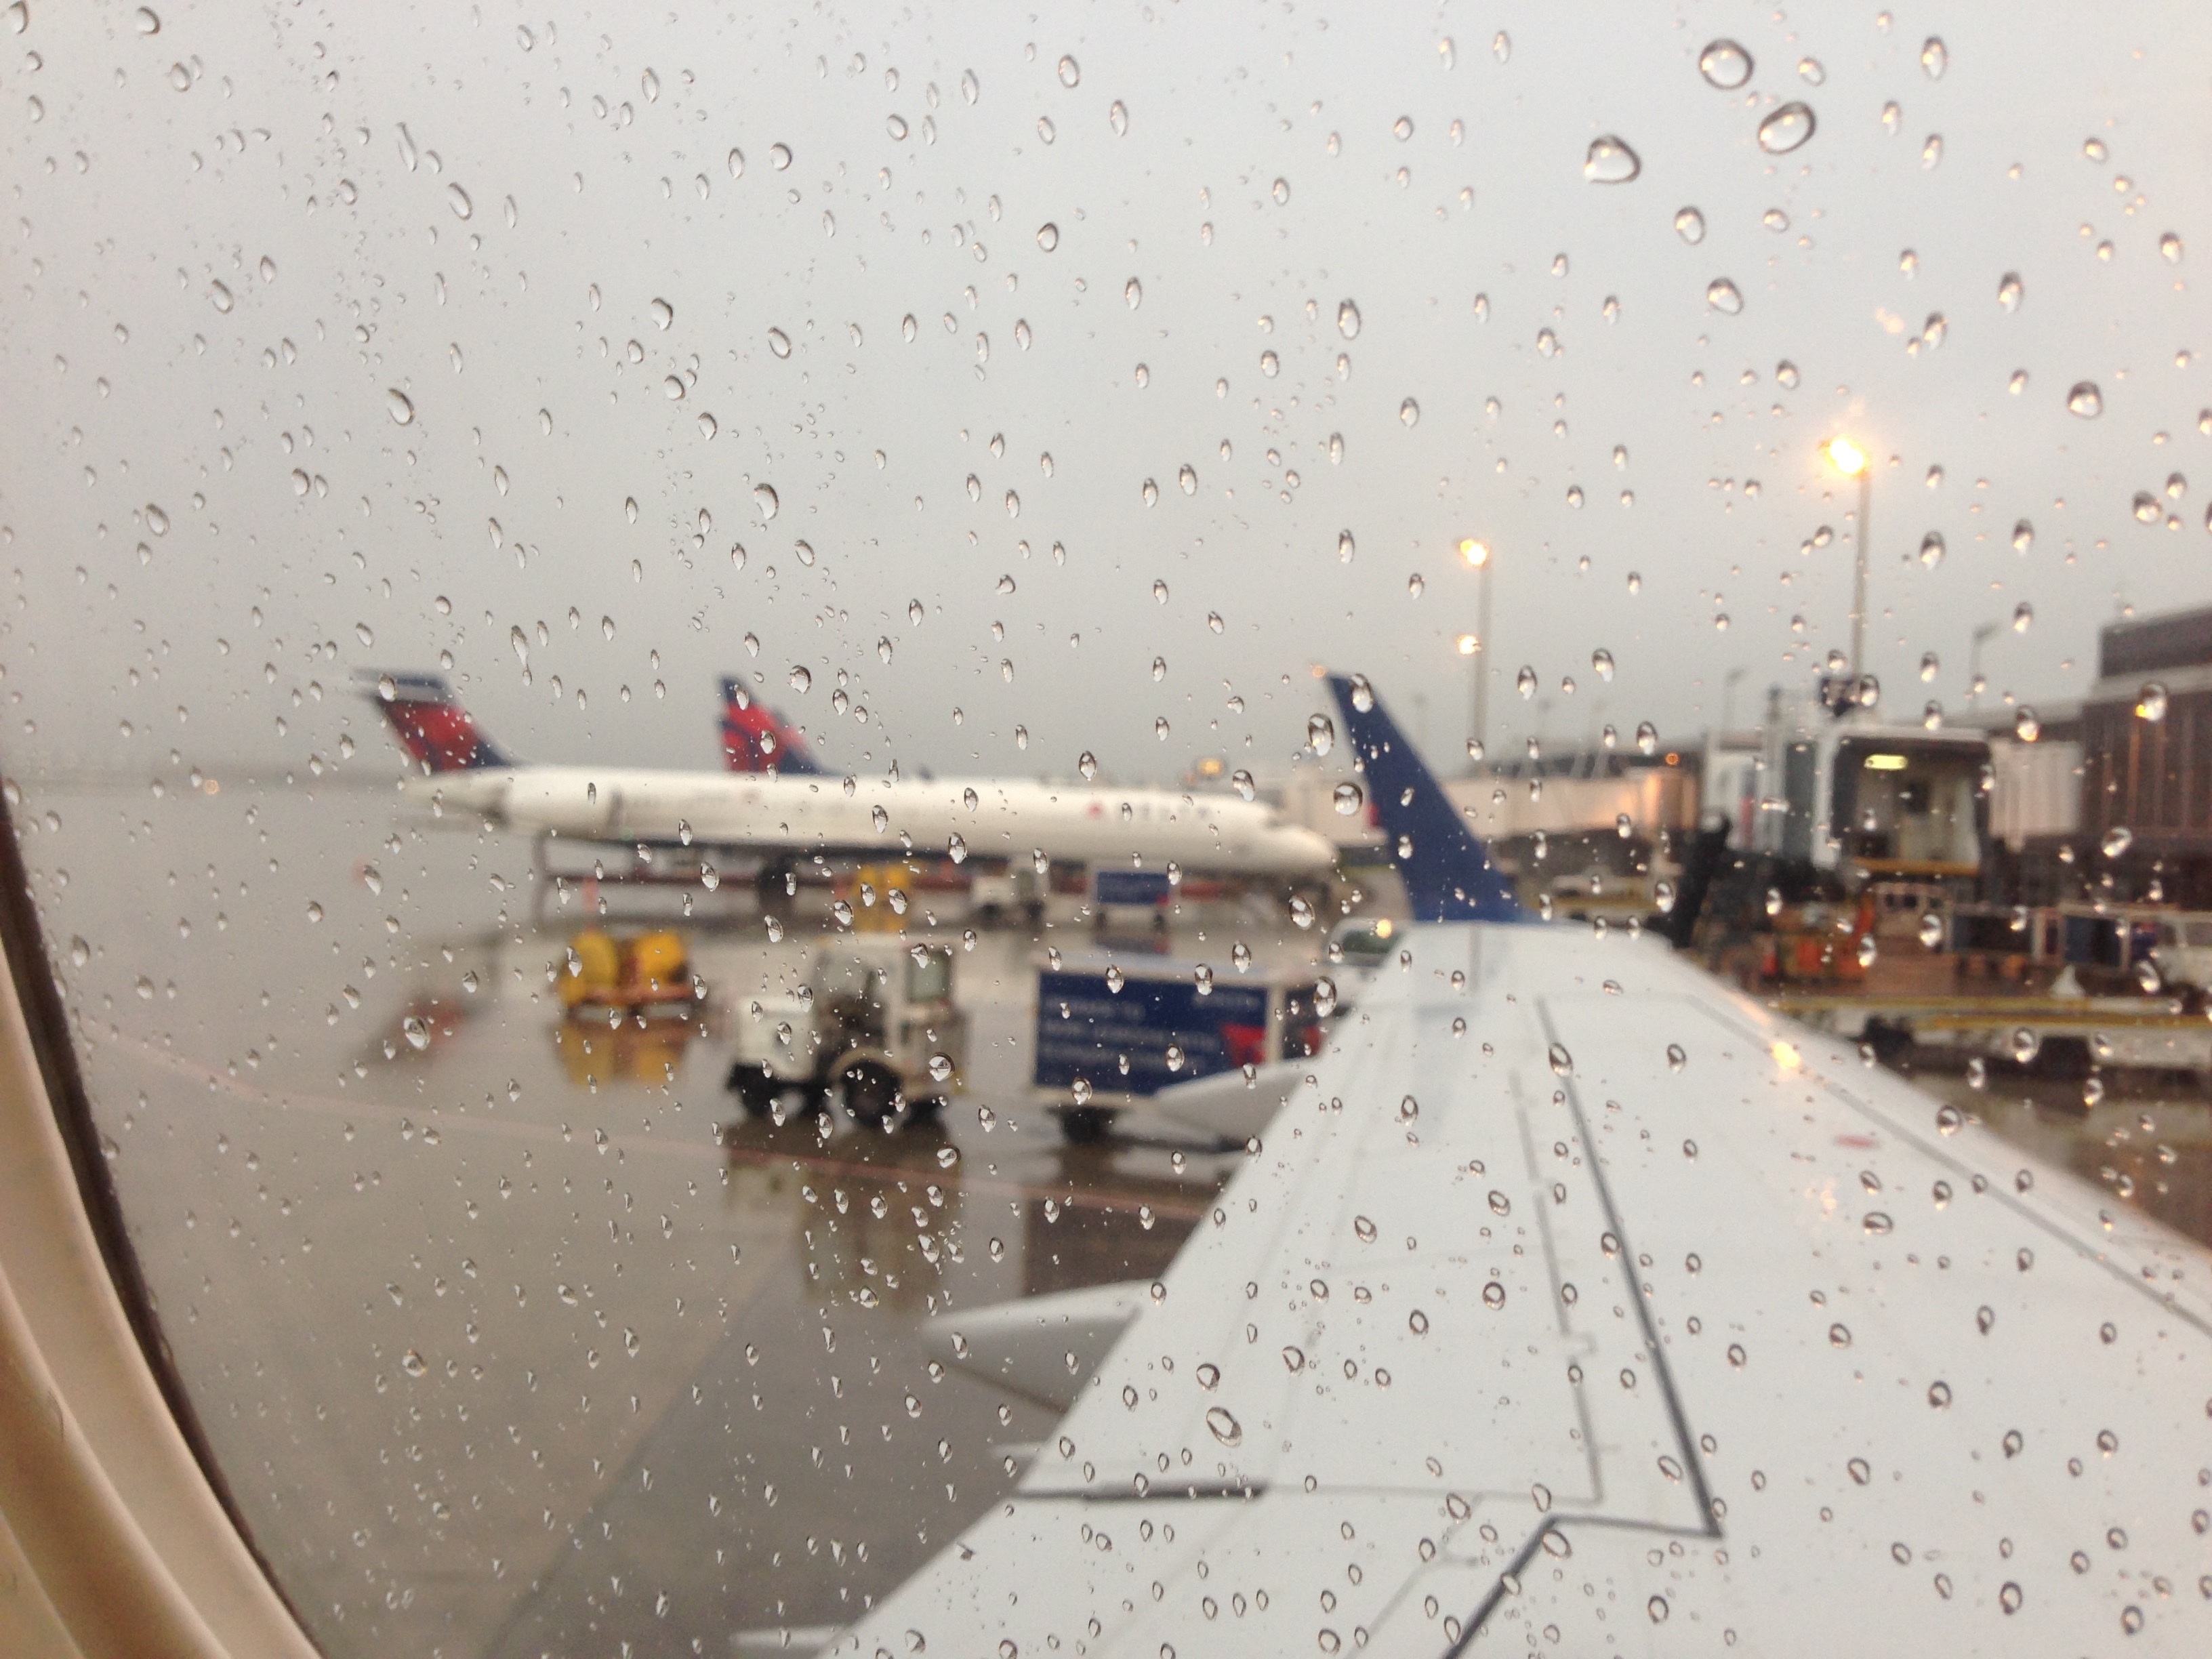
snow, window, travel, airplane, aircraft, transportation, journey, flight, weather, trip, arrival, commercial, rainy day, atmosphere of earth